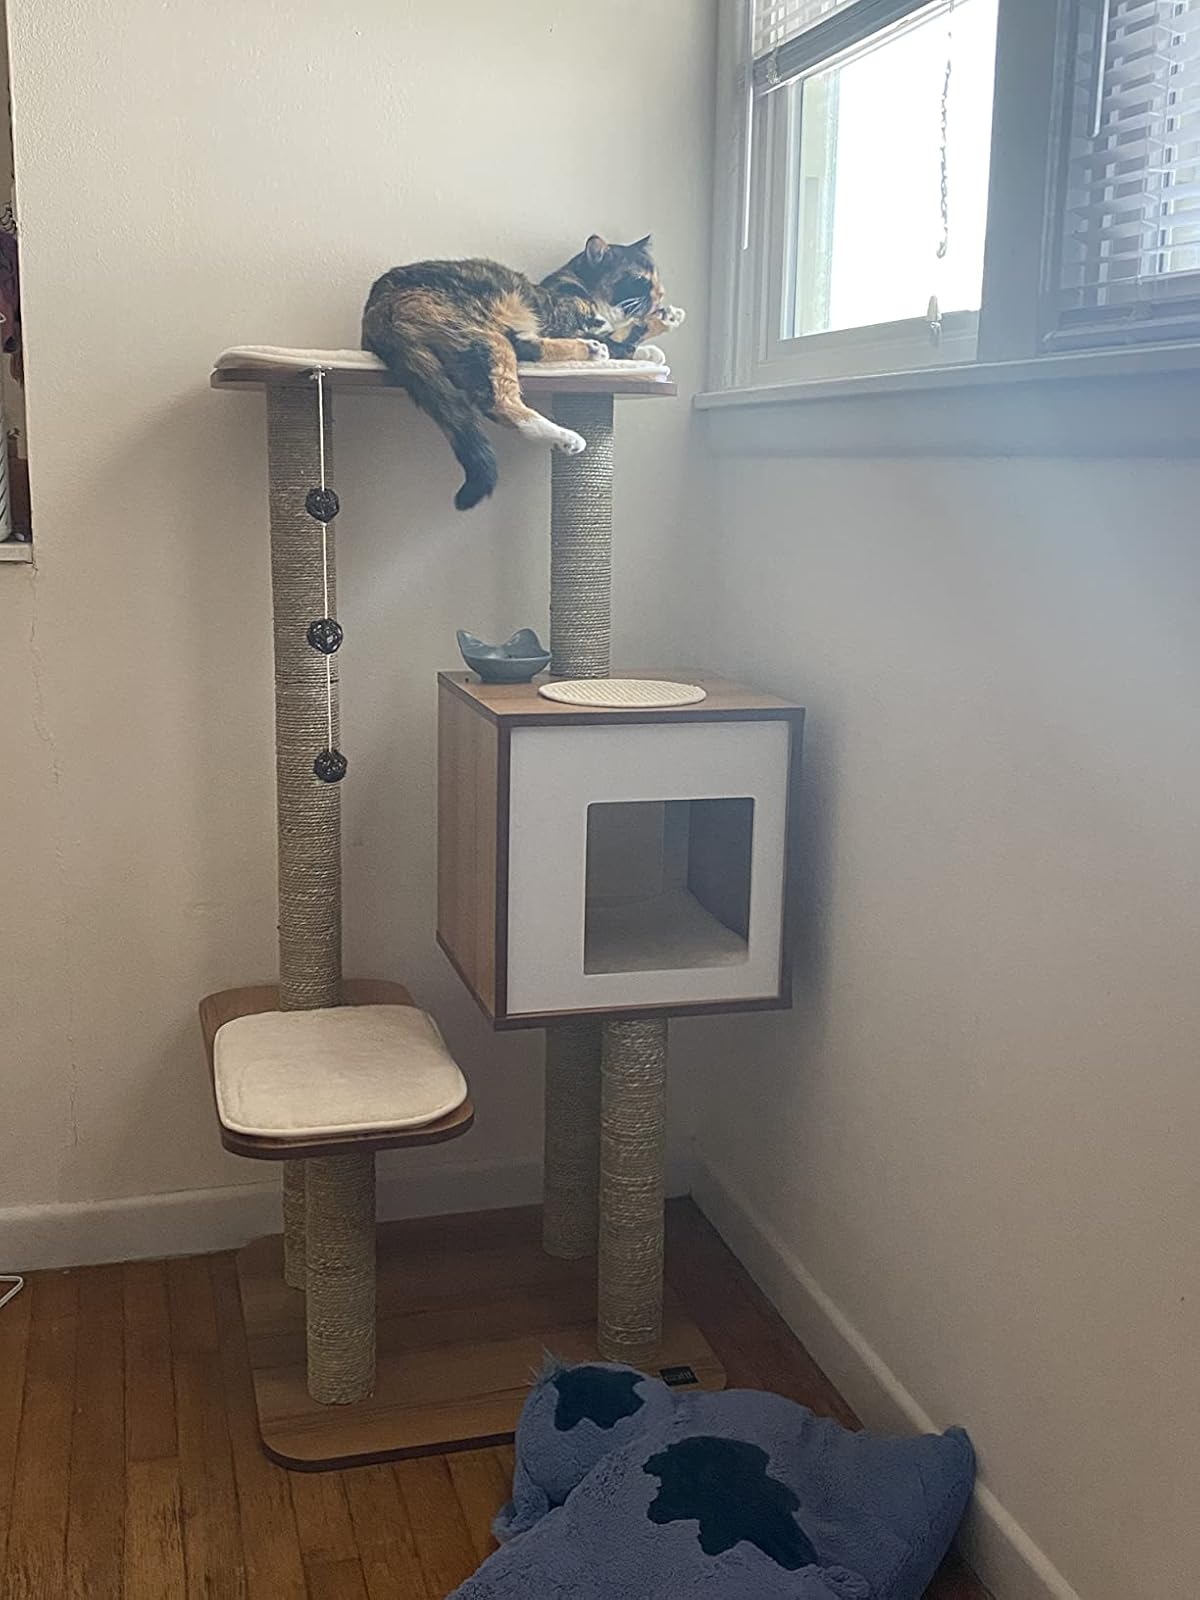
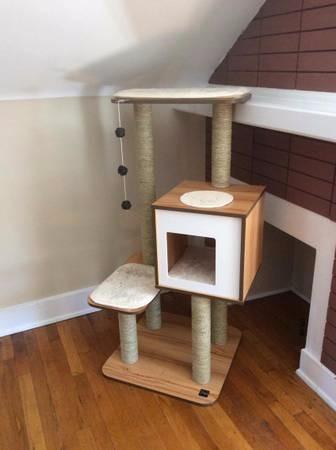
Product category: items_cat tree
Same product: yes